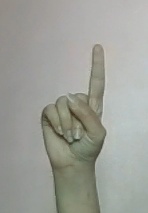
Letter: bb